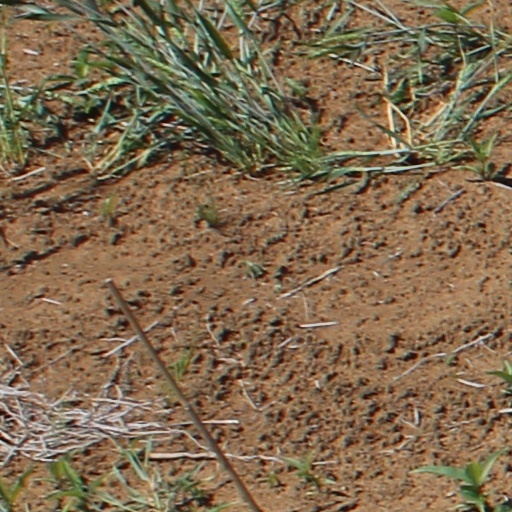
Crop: wheat